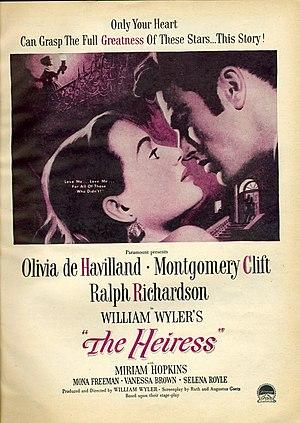
L'Héritière est un film américain réalisé par William Wyler, sorti en 1949.